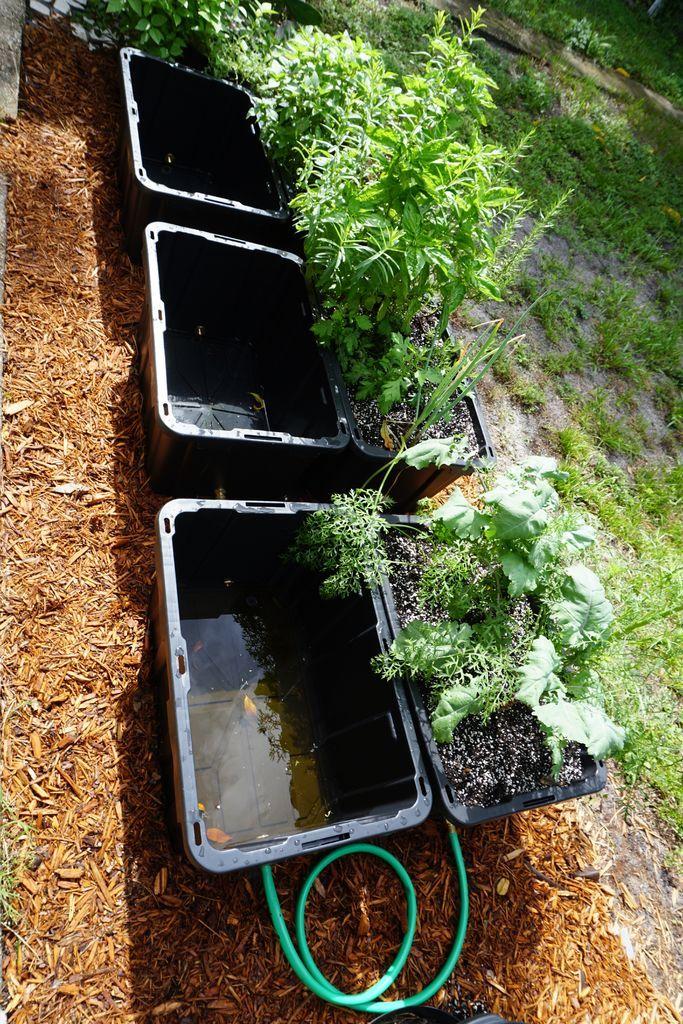
Ni bustani ndogo au eneo la kupanda mimea ambapo kuna vyombo vitatu virefu, vyeusi, vinavyo fanana na mizinga au vitanda vya kupandia. Viwili kati ya hivyo vinaonekana kuwa tupu, vikionyesha ndani kuna  maji au udongo mweusi.